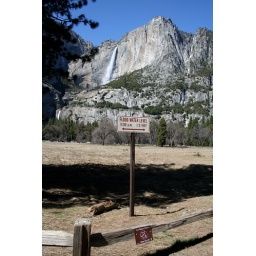
The entire valley floor flooded in 1997. The sign says it all.